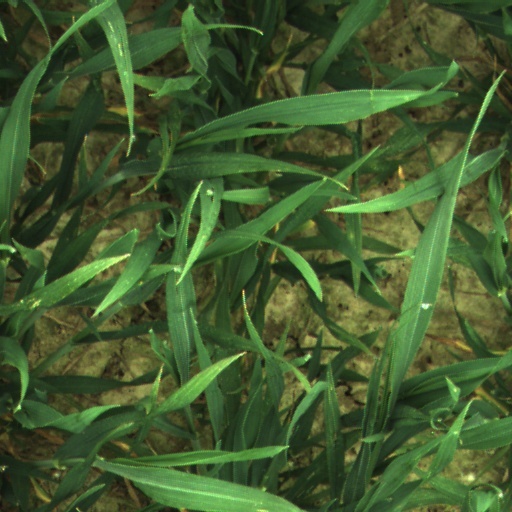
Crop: wheat